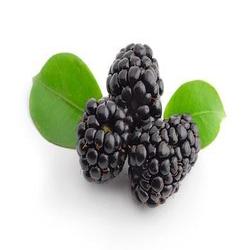
Label: Blackberry